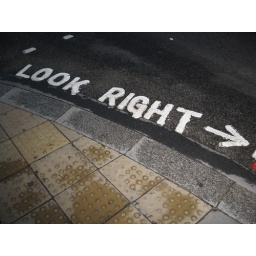
It's really hard to cross the street in London :p